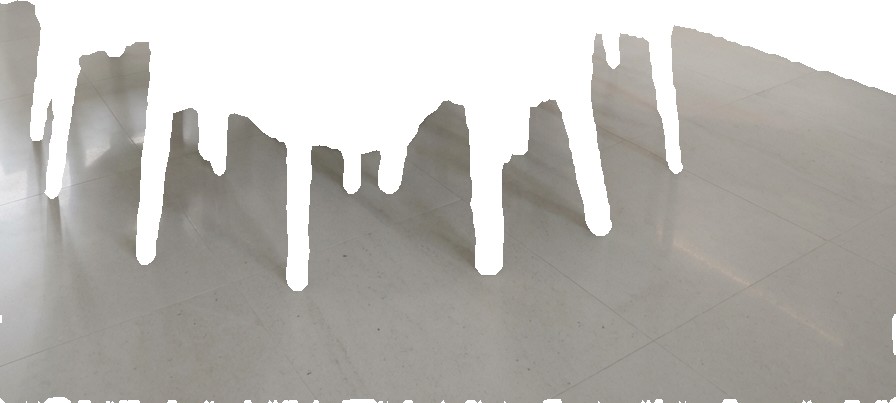
Surface category: floors